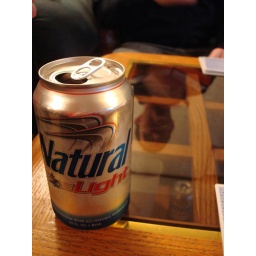
David's reflection is seen in the glass table that holds the Natty Light.